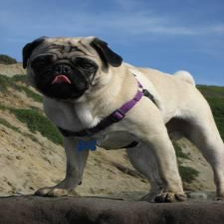
Species: dog
Breed: pug